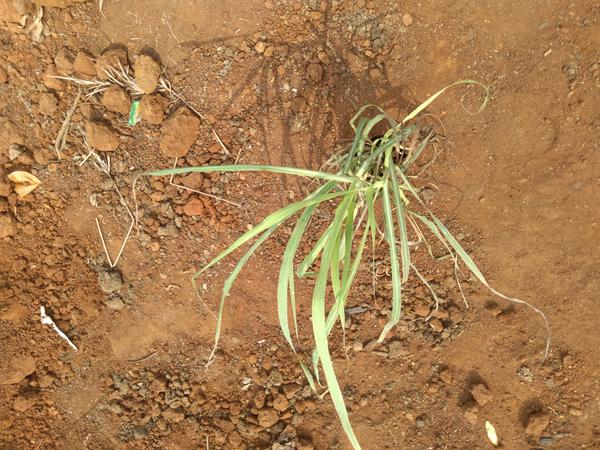
Plant: Lemon_grass